Pearse House

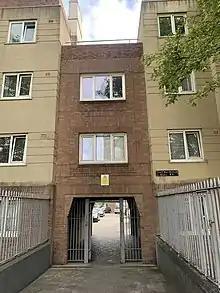
A red-brick section of Pearse House

The buildings are bounded by Hanover Street East to the north, Erne Street Lower to the east, Erne Place Lower to the south and both Sandwith Street Lower and Creighton Street to the west.